Alex Lawless

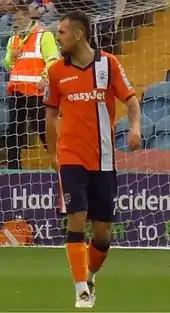
Lawless playing for Luton Town in 2011

During the half-time break of Luton's 3–0 defeat away at his former club York on 24 September 2011, Lawless broke his hand after punching a wall out of frustration, resulting in him being ruled out for around a month and being handed a fine by his club. He played in Luton's 2012 Conference Premier play-off final 2–1 defeat at Wembley, coincidentally against York, on 20 May 2012. Lawless signed a one-year contract extension in July 2012, despite poor performances during the 2011–12 season making him a target for fans.